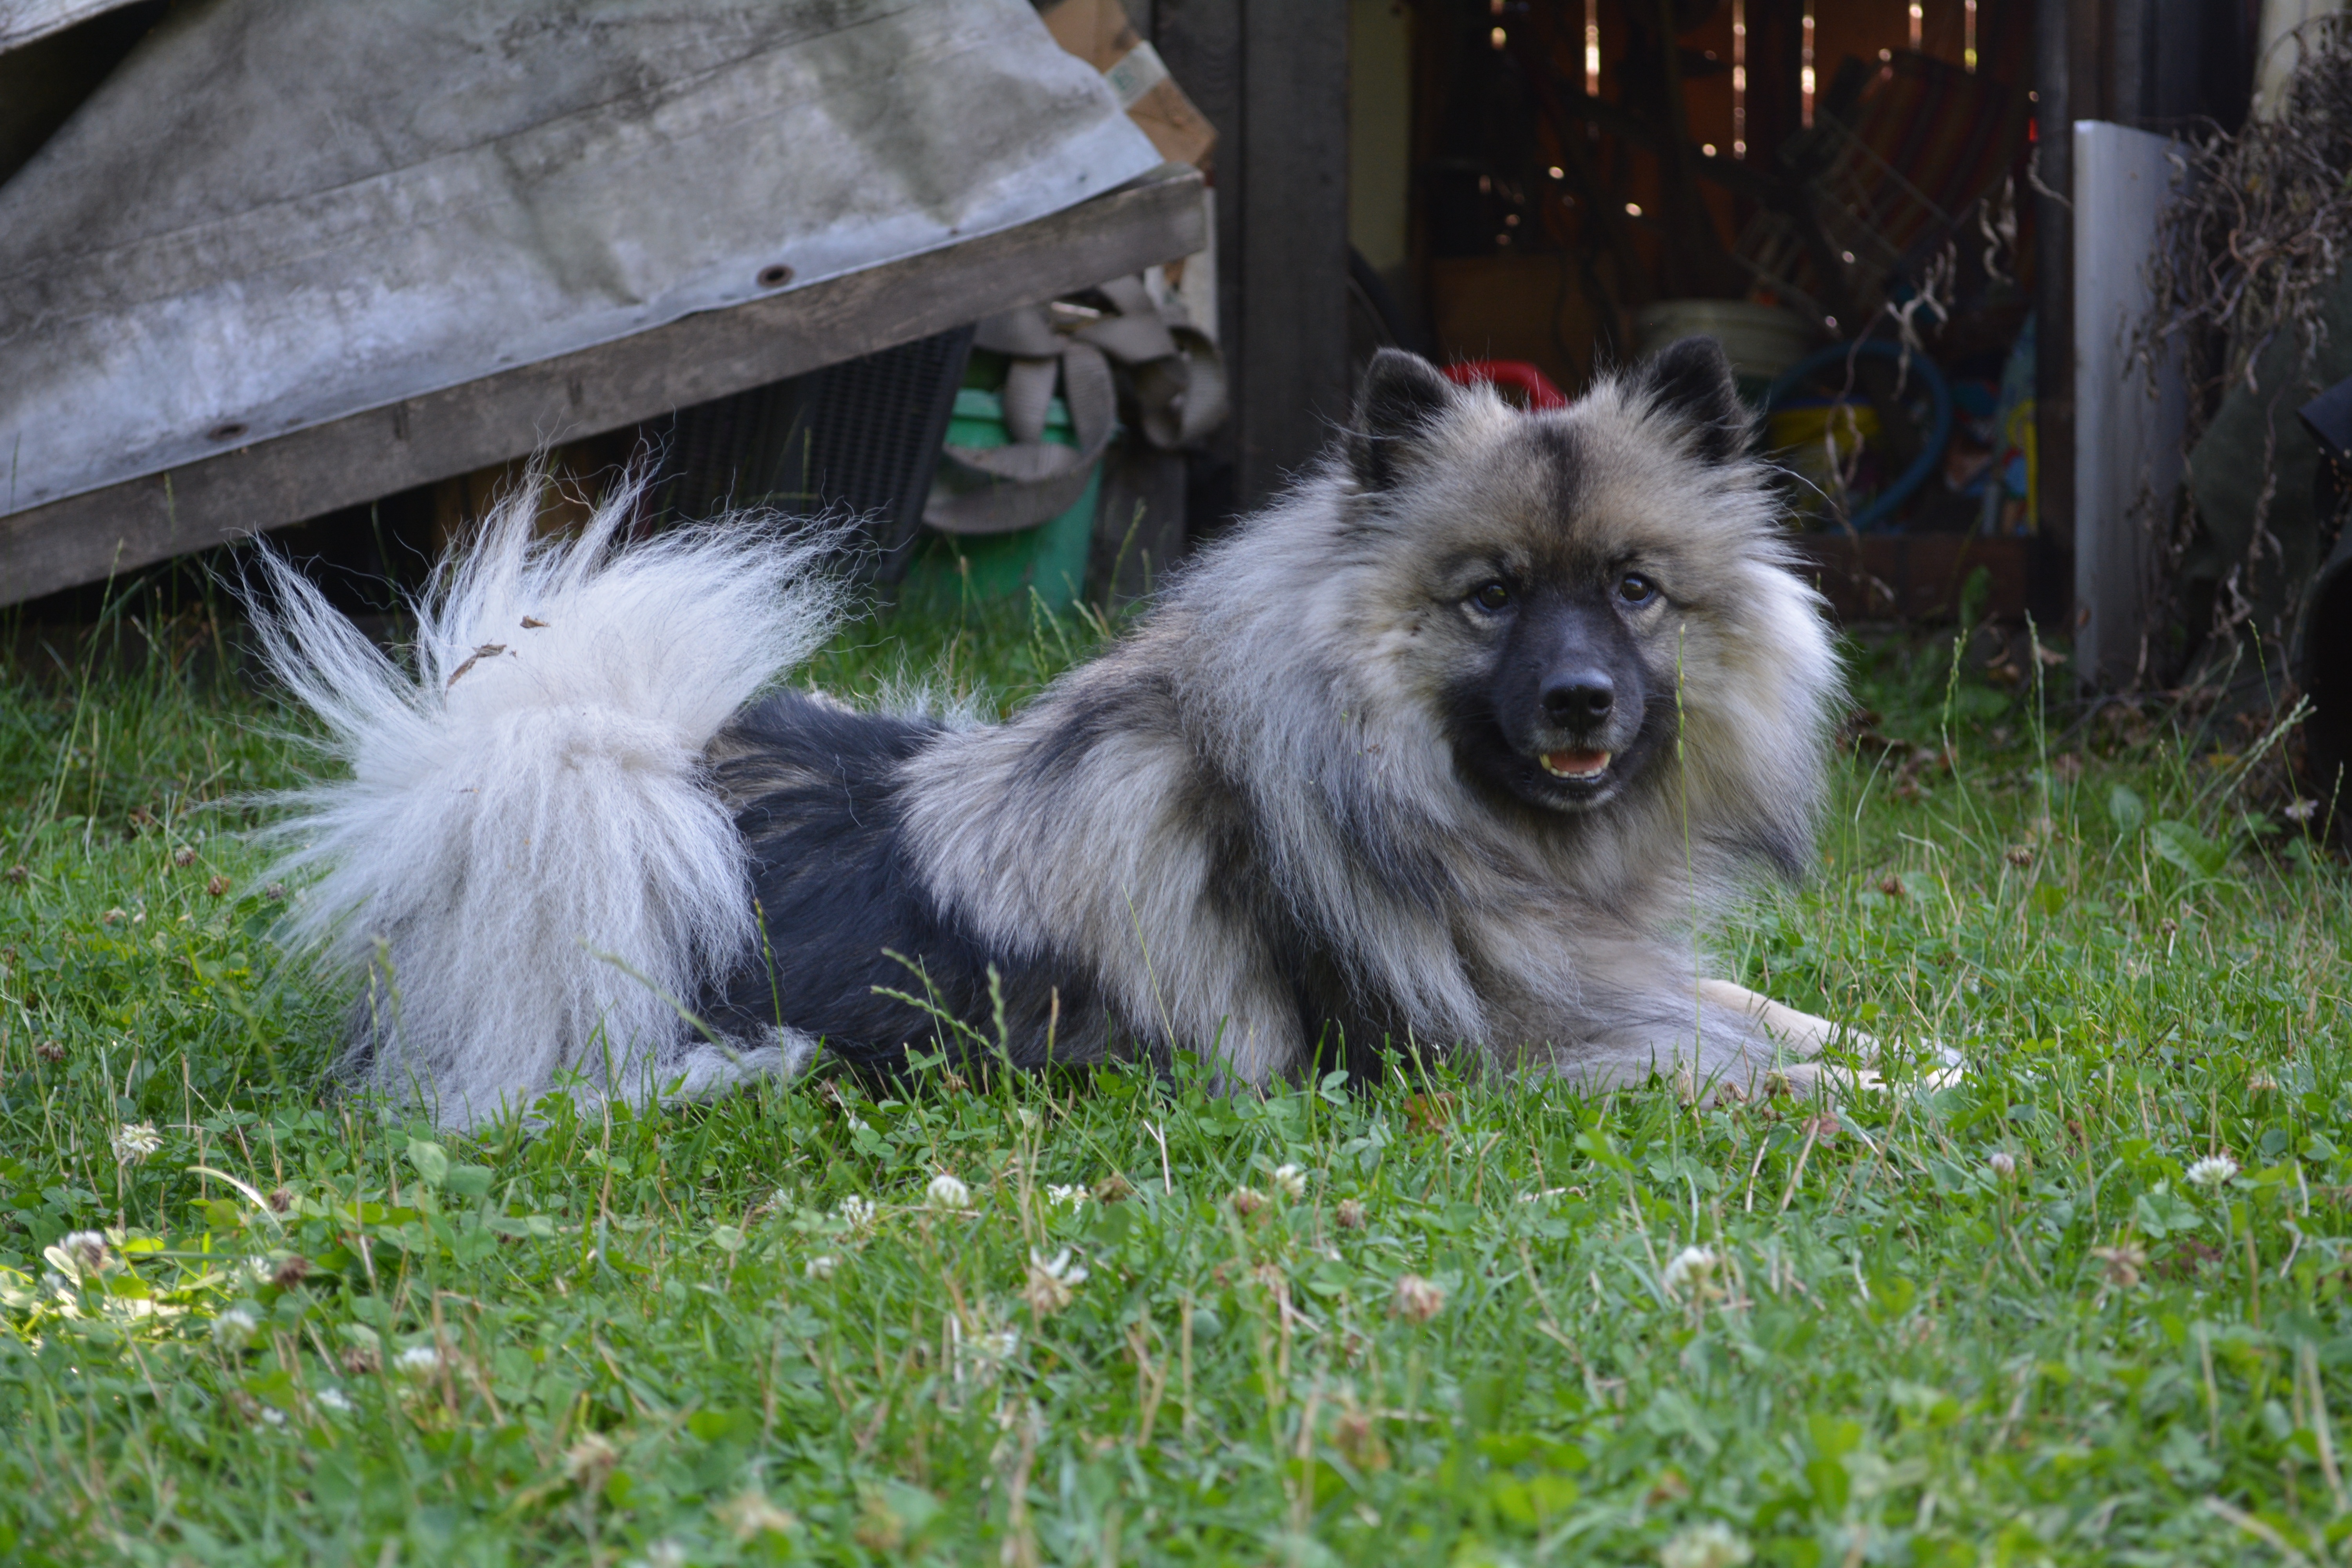
wood, dog, mammal, vertebrate, dog breed, pomeranian, spitz, keeshond, dog like mammal, carnivoran, dog breed group, dog crossbreeds, eurasier, german spitz mittel, japanese spitz, german spitz, german spitz klein, volpino italiano, wolfsspitz